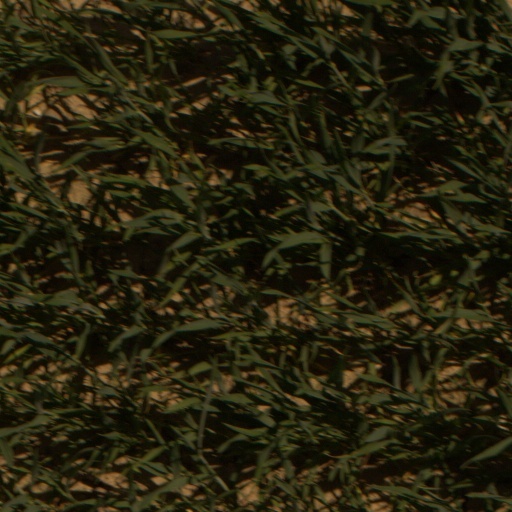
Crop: wheat